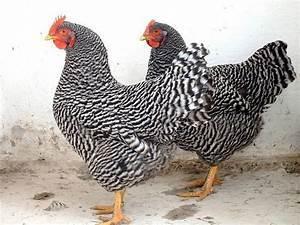
chicken